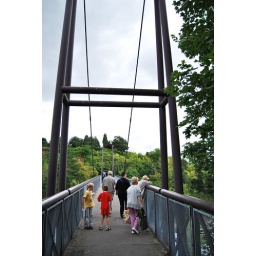
The bridge connecting the railway station in Bridgnorth with paths to the castle ruins, High Town and Low Town.